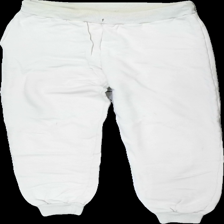
View: front
Type: Trousers
Category: Ladies
Brand: Missing
Colors: Beige
Material: 60% cotton 40% nylone
Cut: Regular
Season: All
Stains: Major
Damage: fläckar
Damage location: top center
Price range: <50
Recommended usage: Export
Description: beige mjukisbyxor, mycket noppriga och gul i midjan